1917 Guatemala earthquakes

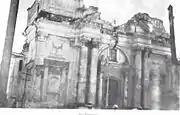
San Francisco church after the earthquakes.

The seismic activity started on 17 November 1917 and ruined several settlements around Amatitlán. On 25 and 29 December of the same year, and on 3 and 24 January of the next, there were stronger earthquakes felt on the rest of the country, which destroyed a number of buildings and homes in both Guatemala City and Antigua Guatemala. Sometimes the movement was up and down, then sideways. At every new shock a handful of houses collapsed. In most of the houses, walls cracked in two and then roofs fell in; in churches, bell towers crashed down, burying adjacent buildings and their occupants.